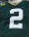
Number: 2